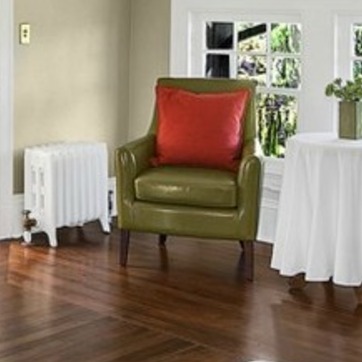
Material: leather